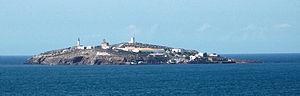
L'île Isabelle II est l'une des trois îles de l'archipel des Îles Zaffarines qui constitue une des Plazas de soberanía espagnoles au large des côtes marocaines. Elle est revendiquée par le Maroc qui la considère comme occupée.